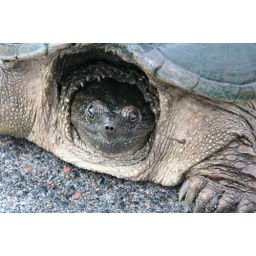
found this guy trying to cross the road early in the morning in the Adirondacks.